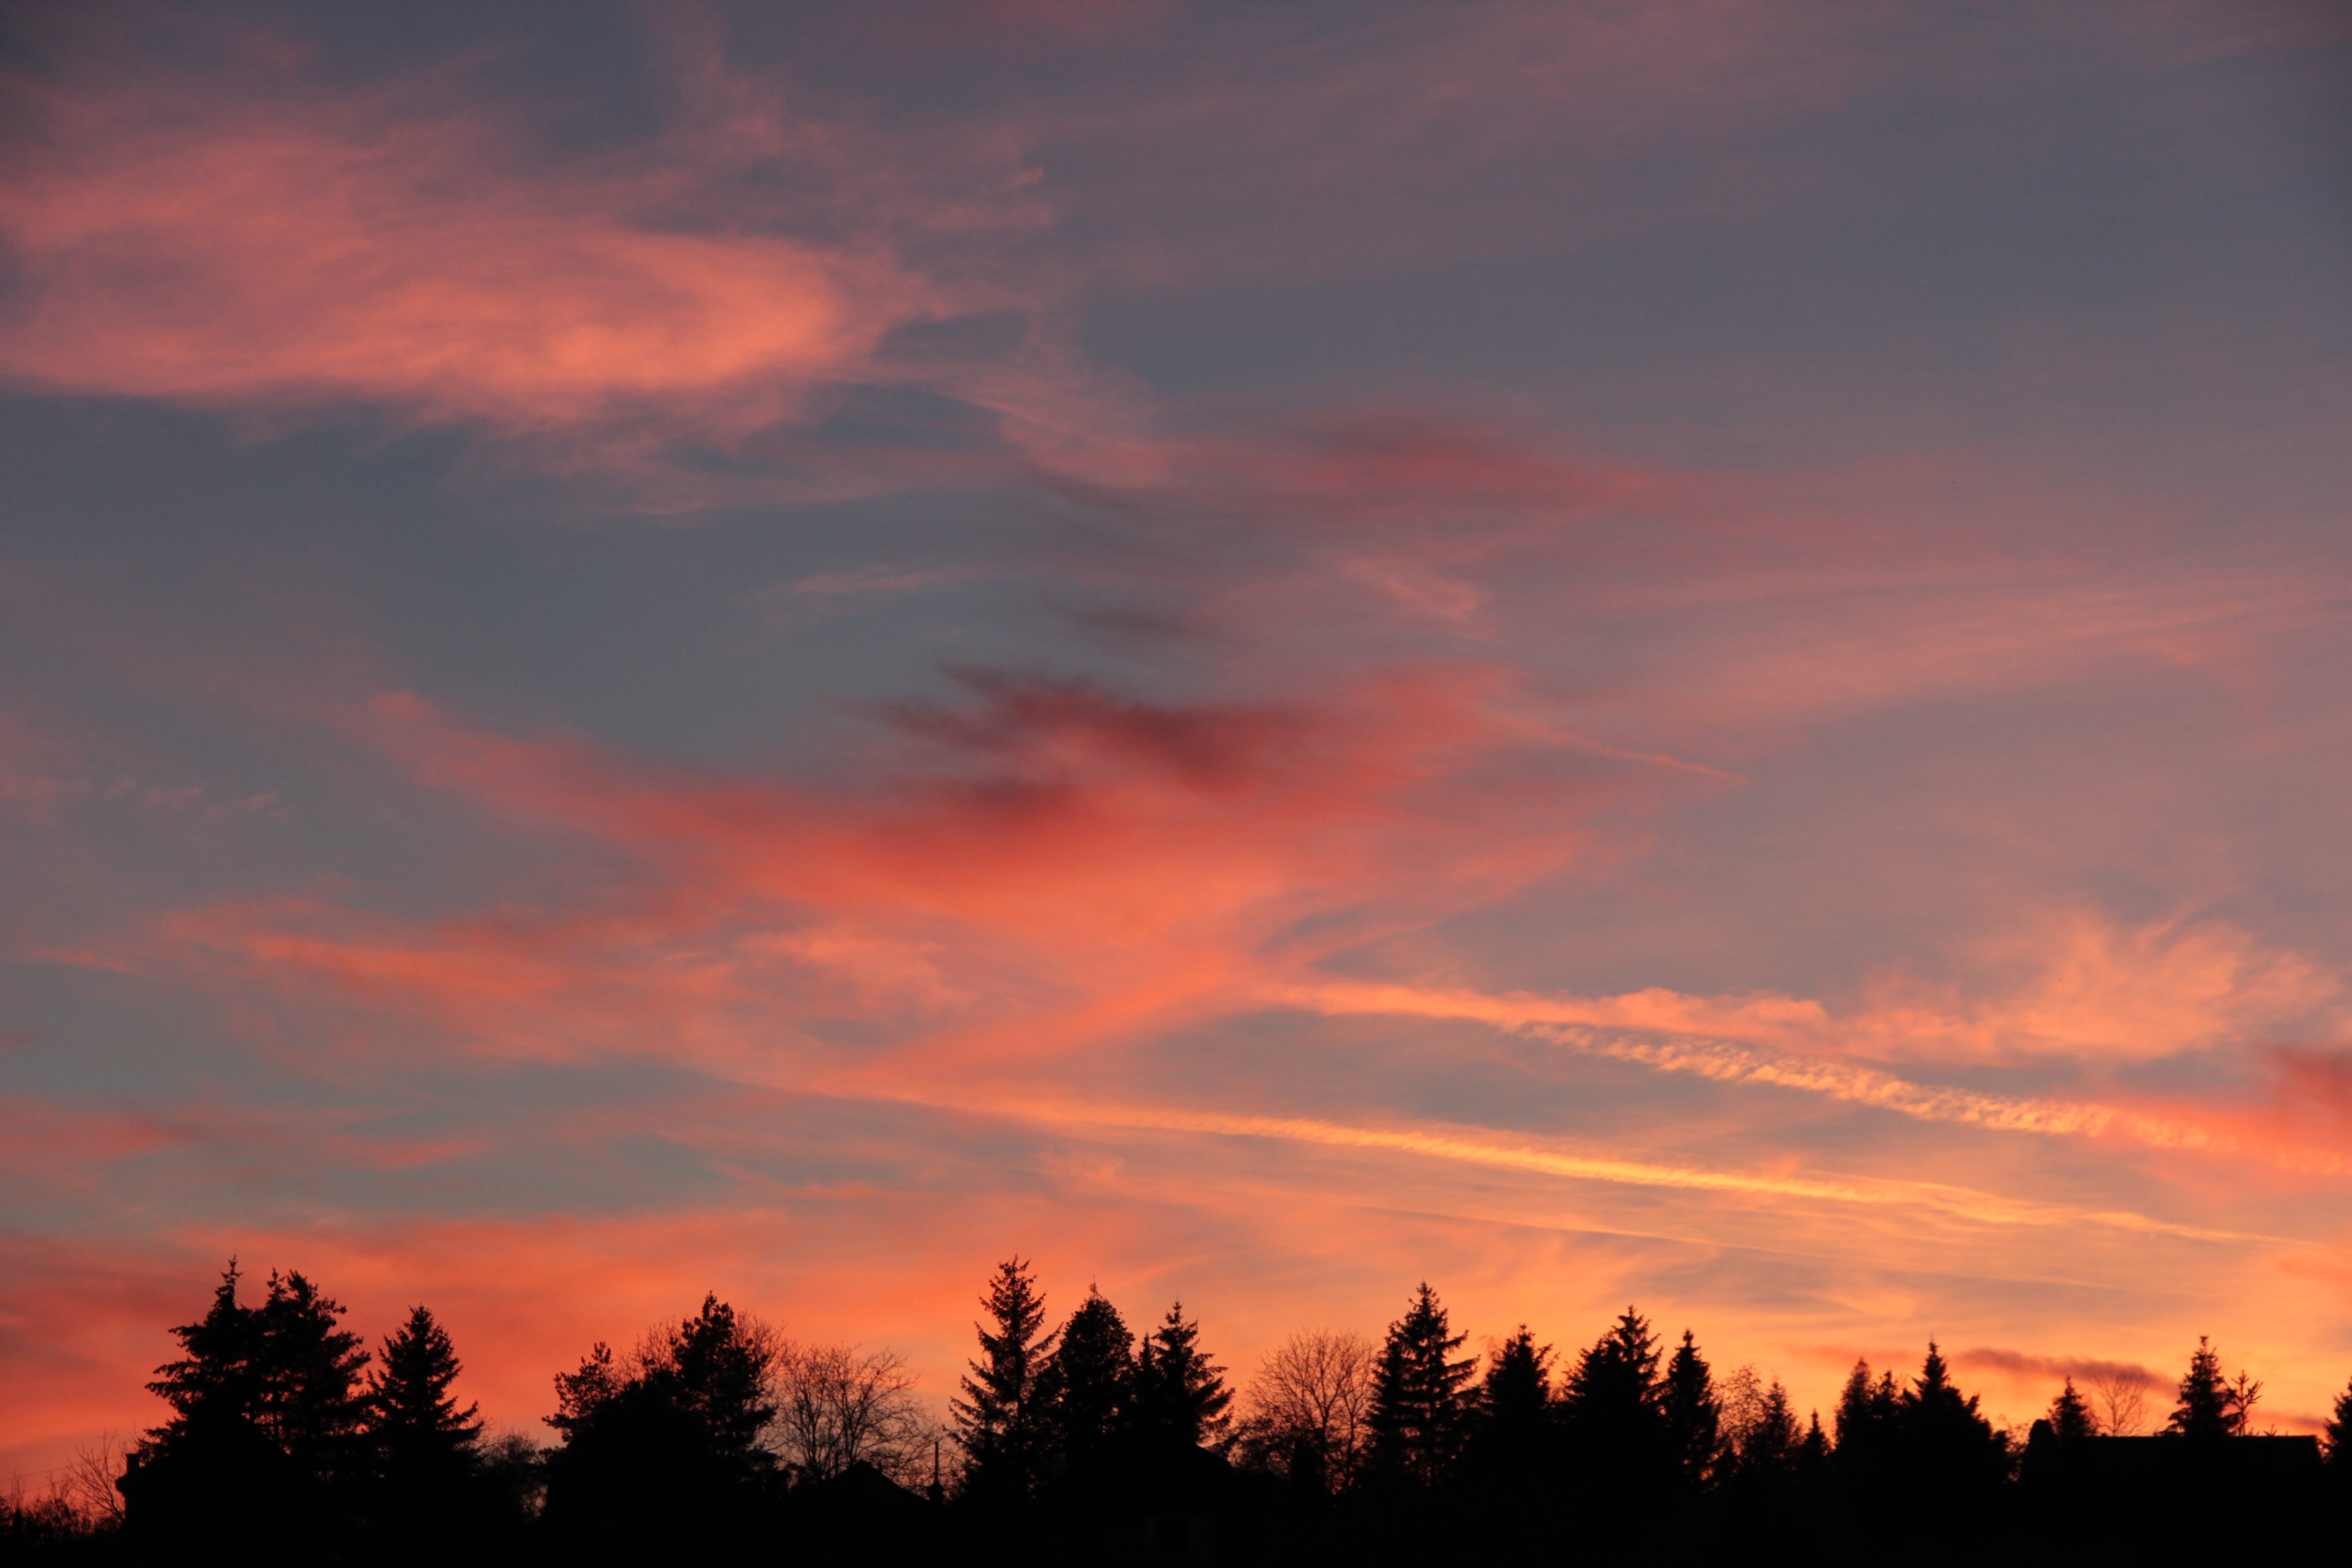
horizon, cloud, sky, sunrise, sunset, morning, dawn, atmosphere, dusk, evening, red, autumn, afterglow, red sky at morning